Kira Kira Happy Hirake! Cocotama

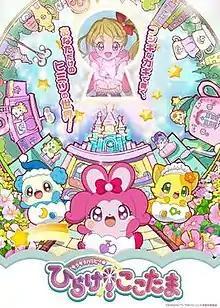
Official Poster of Kira Kira Happy ★ Hirake! Cocotama

Kira Kira Happy ★ Hirake! Cocotama is a Japanese anime television series animated by OLM, Inc. and a sequel and a spinoff to "", based on both the series of toys and Media Franchise created by Bandai Namco Holdings. The series was directed by Norio Nitta and written by Michihiro Tsuchiya ("Mirmo De Pon!", "PriPara", "Cross Game") with character designs by Shinobu Ookawa. The series aired on all TXN stations in Japan from September 6, 2018 to September 26, 2019, replacing "Himitsu no Cocotama" in its initial timeslot.